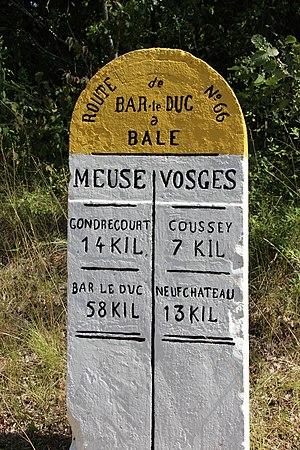
Ancienne borne de la RN 66
Le col de Bussang est l'un des cols les plus fréquentés du massif des Vosges, en France. Situé dans la région Grand Est à 727 m d'altitude, il relie la Lorraine et l'Alsace par la route nationale 66. Les deux communes de ce col dans un socle sédimentaire friable et cassant sont Bussang du côté lorrain et Urbès du côté alsacien. Le passage des crêtes à hauteur de Bussang fait partie des principaux cols historiques qui traversent les Vosges depuis l’Antiquité aux côtés du col du Bonhomme, du col du Donon et du col de Saverne.
La route nationale 66 est une route nationale française reliant Remiremont à Bâle en Suisse. Mais, avant le déclassement de 1972, elle possédait également un tronçon de Bar-le-Duc à Épinal ; de plus, certaines cartes du XIXᵉ siècle attestent que le tronçon de l'actuelle route nationale 57 d’Épinal à Remiremont a appartenu un temps à la route nationale 66.